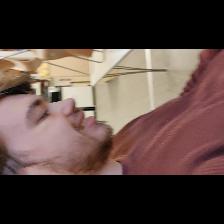
Label: Human